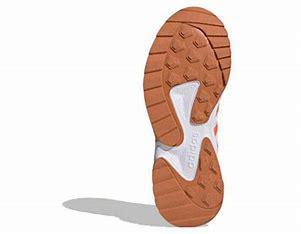
Brand: adidas
Model: neo Adidas NEO 20 20 FX